Joe Abeywickrama

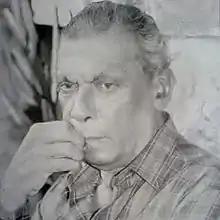

Deshabandu Gammana Patabendige Don John Abeywickrama (Sinhala:ජෝ අබේවික්‍රම) (22 June 1927 – 21 September 2011), popularly as Joe Abeywickrama, was an actor in Sri Lankan cinema, theater and television. Initially famed as a comedic actor in early 1950s, Abeywickrama became one of the greatest film actors of all time in Sinhala cinema with several critically acclaimed award winning dramatic performances. A set of people and critics consider him as the best actor ever in the local industry , while a set of others argue that is Gamini Fonseka . Abeywickrame is the second to die of the three crowned kings of Sri Lankan Cinema after Gamini Fonseka.The last to die was Tony Ranasinghe